Bersohn and Bauman Children's Hospital, Warsaw

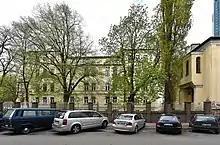
The hospital complex looking from Sienna Street

During the war, at the beginning of 1943, the Children's Clinic from Litewska Street was located in the abandoned buildings of the hospital. It operated there until the Warsaw Uprising. From August to October 1944, the hospital was the only professional medical facility in the downtown area of Warsaw. Hospital buildings were damaged during the uprising.